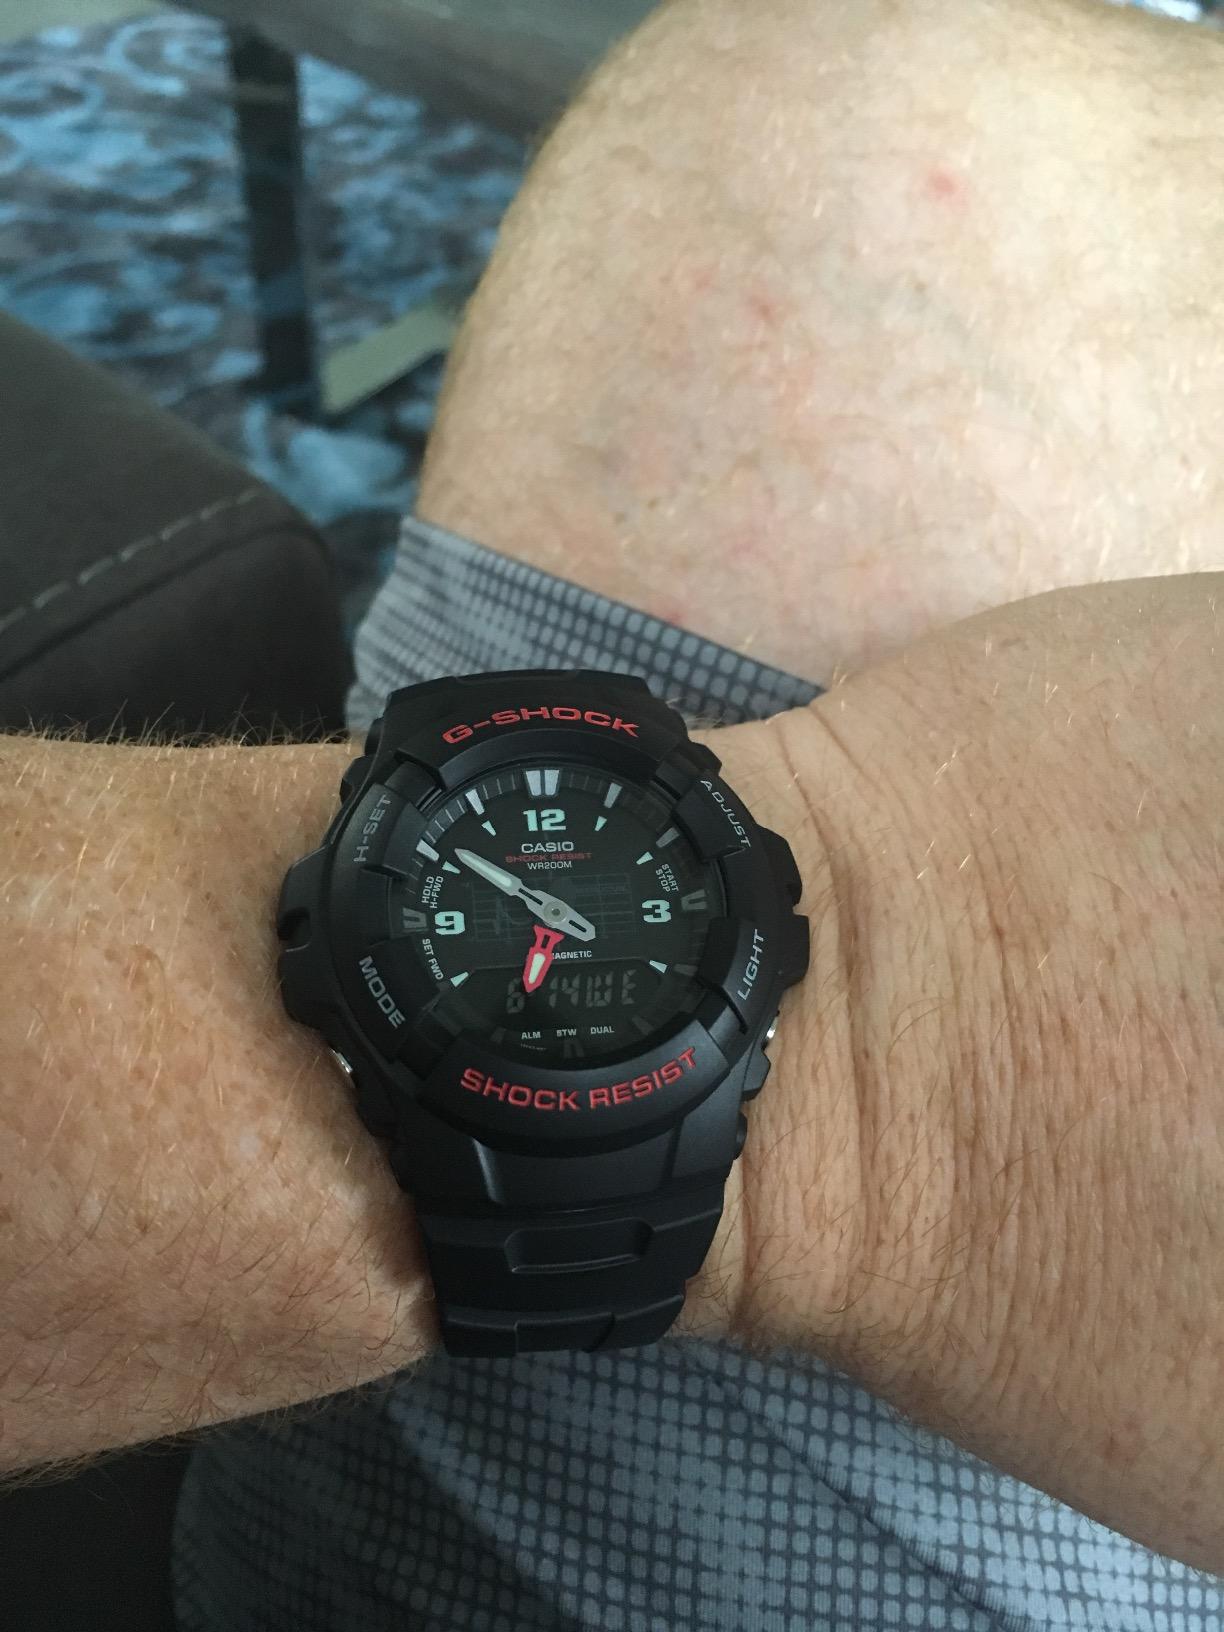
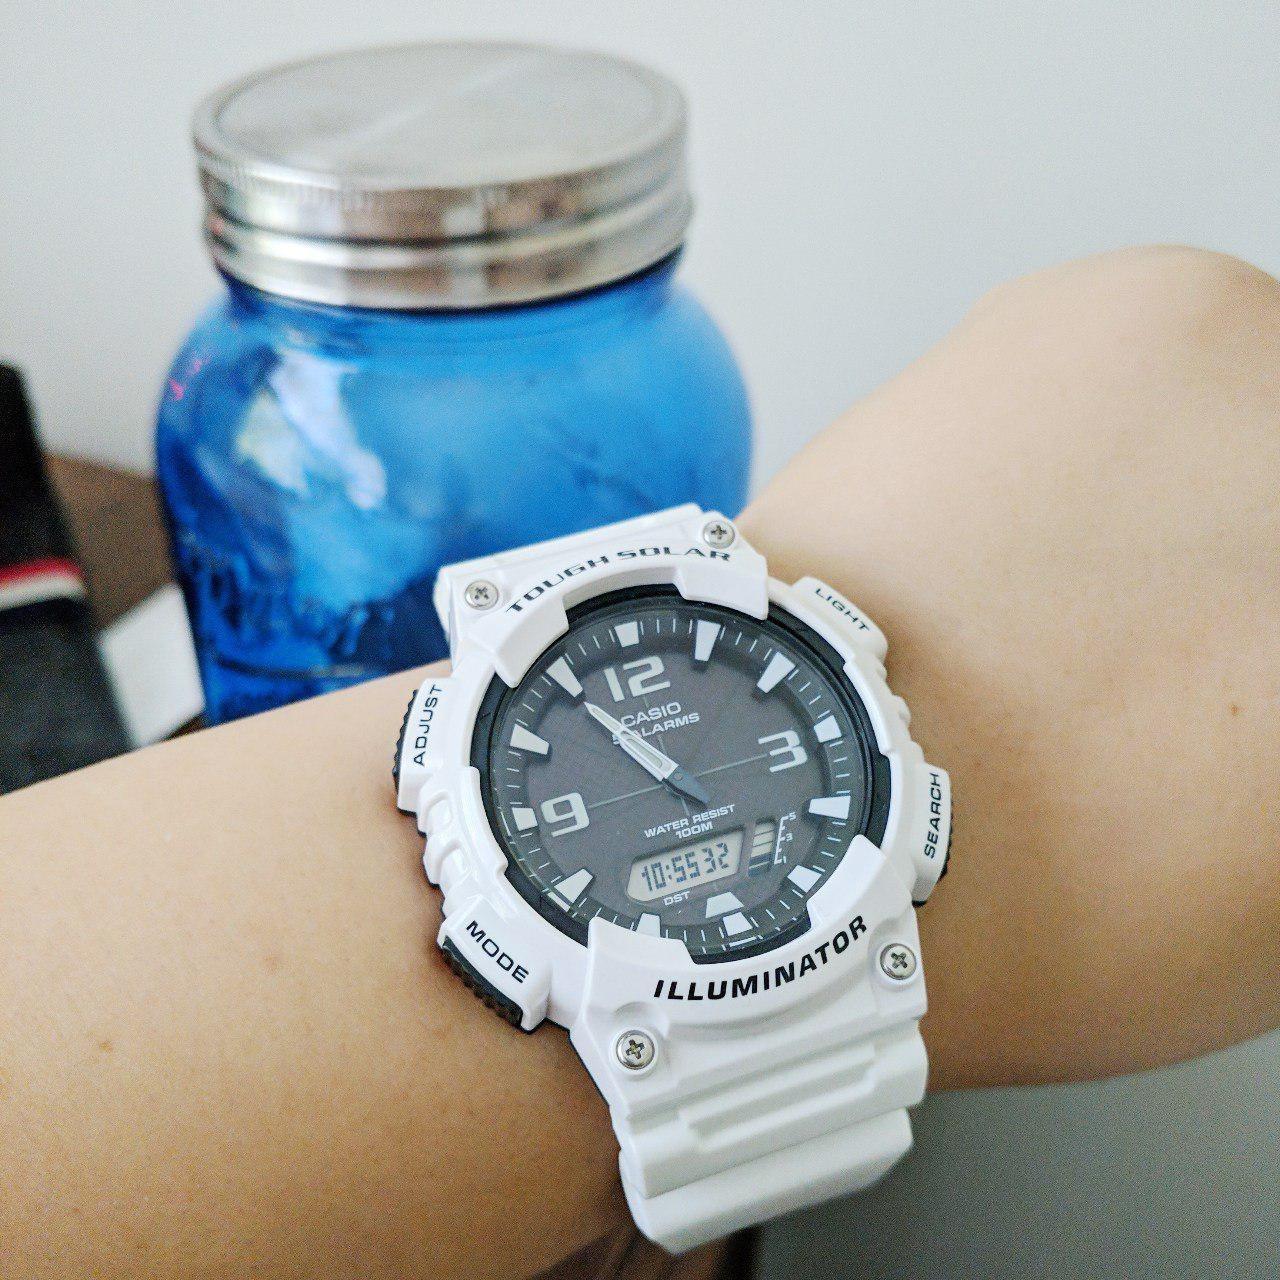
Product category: accessories_watch
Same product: no